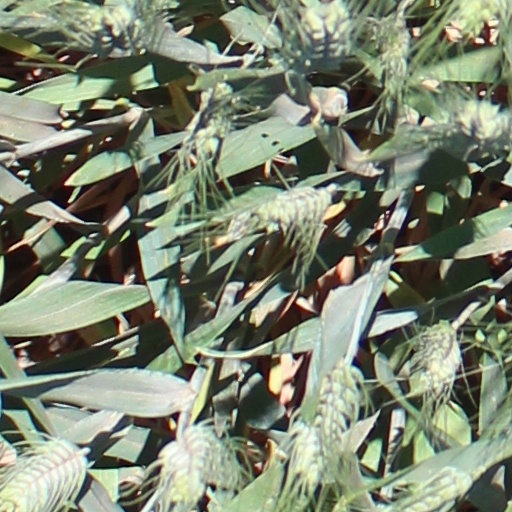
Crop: wheat